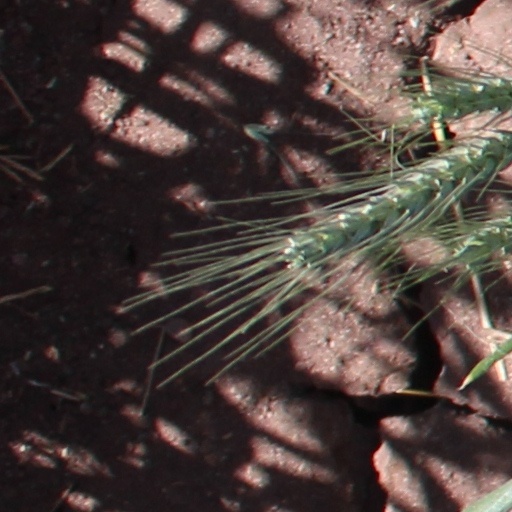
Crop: wheat